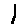
Label: 1